Sunscreen

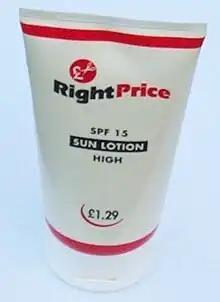
A tube of SPF 15 sun lotion

As part of revised guidelines for sunscreens in the EU, there is a requirement to provide the consumer with a minimum level of UVA protection in relation to the SPF. This should be a UVA protection factor of at least 1/3 of the SPF to carry the UVA seal. The 1/3 threshold derives from the European Commission recommendation 2006/647/EC. This Commission recommendation specifies that the UVA protection factor should be measured using the PPD method as modified by the French health agency AFSSAPS (now ANSM) "or an equivalent degree of protection obtained with any in vitro method".